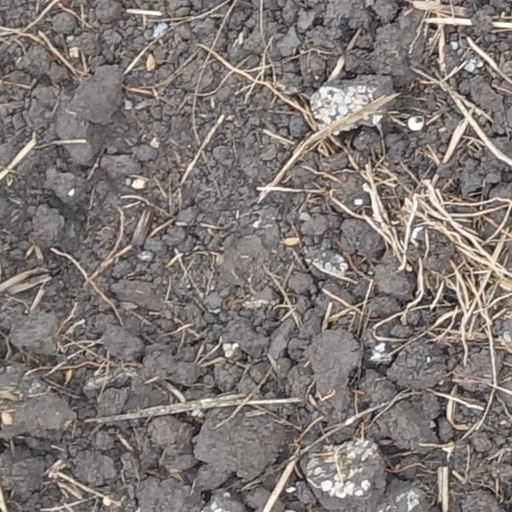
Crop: wheat